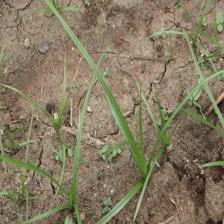
Label: Grass